Jungle

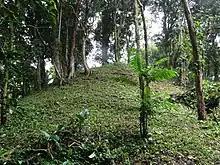
Mound from Los Naranjos archeological site in Honduras

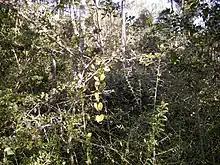
Vine thicket, a typical tangled jungle, Australia

One of the most common meanings of "jungle" is land overgrown with tangled vegetation at ground level, especially in the tropics. Typically such vegetation is sufficiently dense to hinder movement by humans, requiring that travellers cut their way through. This definition draws a distinction between a "rainforest" and a "jungle", since the understorey of rainforests is typically open of vegetation due to a lack of sunlight, and hence relatively easy to traverse. Jungles may exist within, or at the borders of, tropical forests in areas where the woodland has been opened through natural disturbance such as hurricanes, or through human activity such as logging. The successional vegetation that springs up following such disturbance, is dense and tangled and is a "typical" jungle. Jungle also typically forms along rainforest margins such as stream banks, once again due to the greater available light at ground level.